Hans Ehrenberg

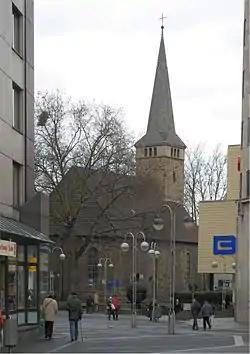
Pauluskirche (St. Paul's Church), where Ehrenberg began preaching in 1925, was completely destroyed in the war and was rebuilt in 1950.

After the Nazis seized power in 1933, more attacks followed and Ehrenberg's moral and pedagogical integrity were put in question.